Miriam Barukh Chalfi

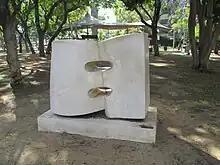
sculpture by Chalfi in Tel Aviv

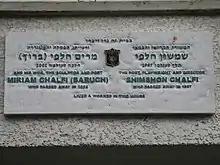
Memorial plaque in Tel Aviv

Miriam Chalfi (from the Sternbaum family) was born in Sokołów (Poland). Her father, Barukh, was a merchant. Her mother, Rachel was born initially into the Salzberg family. Chalfi grew up in a traditional, Zionist household. Her father was a Maskil and taught her Hebrew in her youth. In 1925, she moved to the Land of Israel with her father (though her mother had died in Poland by this point). She was accompanied by three brothers and one sister. She, with her family, lived in Tel Aviv. In Palestine she studied in a night high school, Gymnasia Humanista, and she studied in a course for kindergarten teachers. In her early and her teenage years, she worked various jobs in order to provide for her family and her brothers.